Empire Mariner

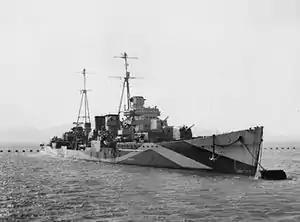
The cruiser

On 1 September 1939 the Invasion of Poland started the Second World War. On 27 September " left Bahia in Brazil to try to reach Germany. She headed north, through the western part of the North Atlantic, and then tried to pass between Iceland and the Faroe Islands to reach the Norwegian Sea. However, on 25 October the cruiser intercepted and captured her at position . A Royal Navy prize crew took her to Kirkwall in Orkney, where she arrived on 27 October.